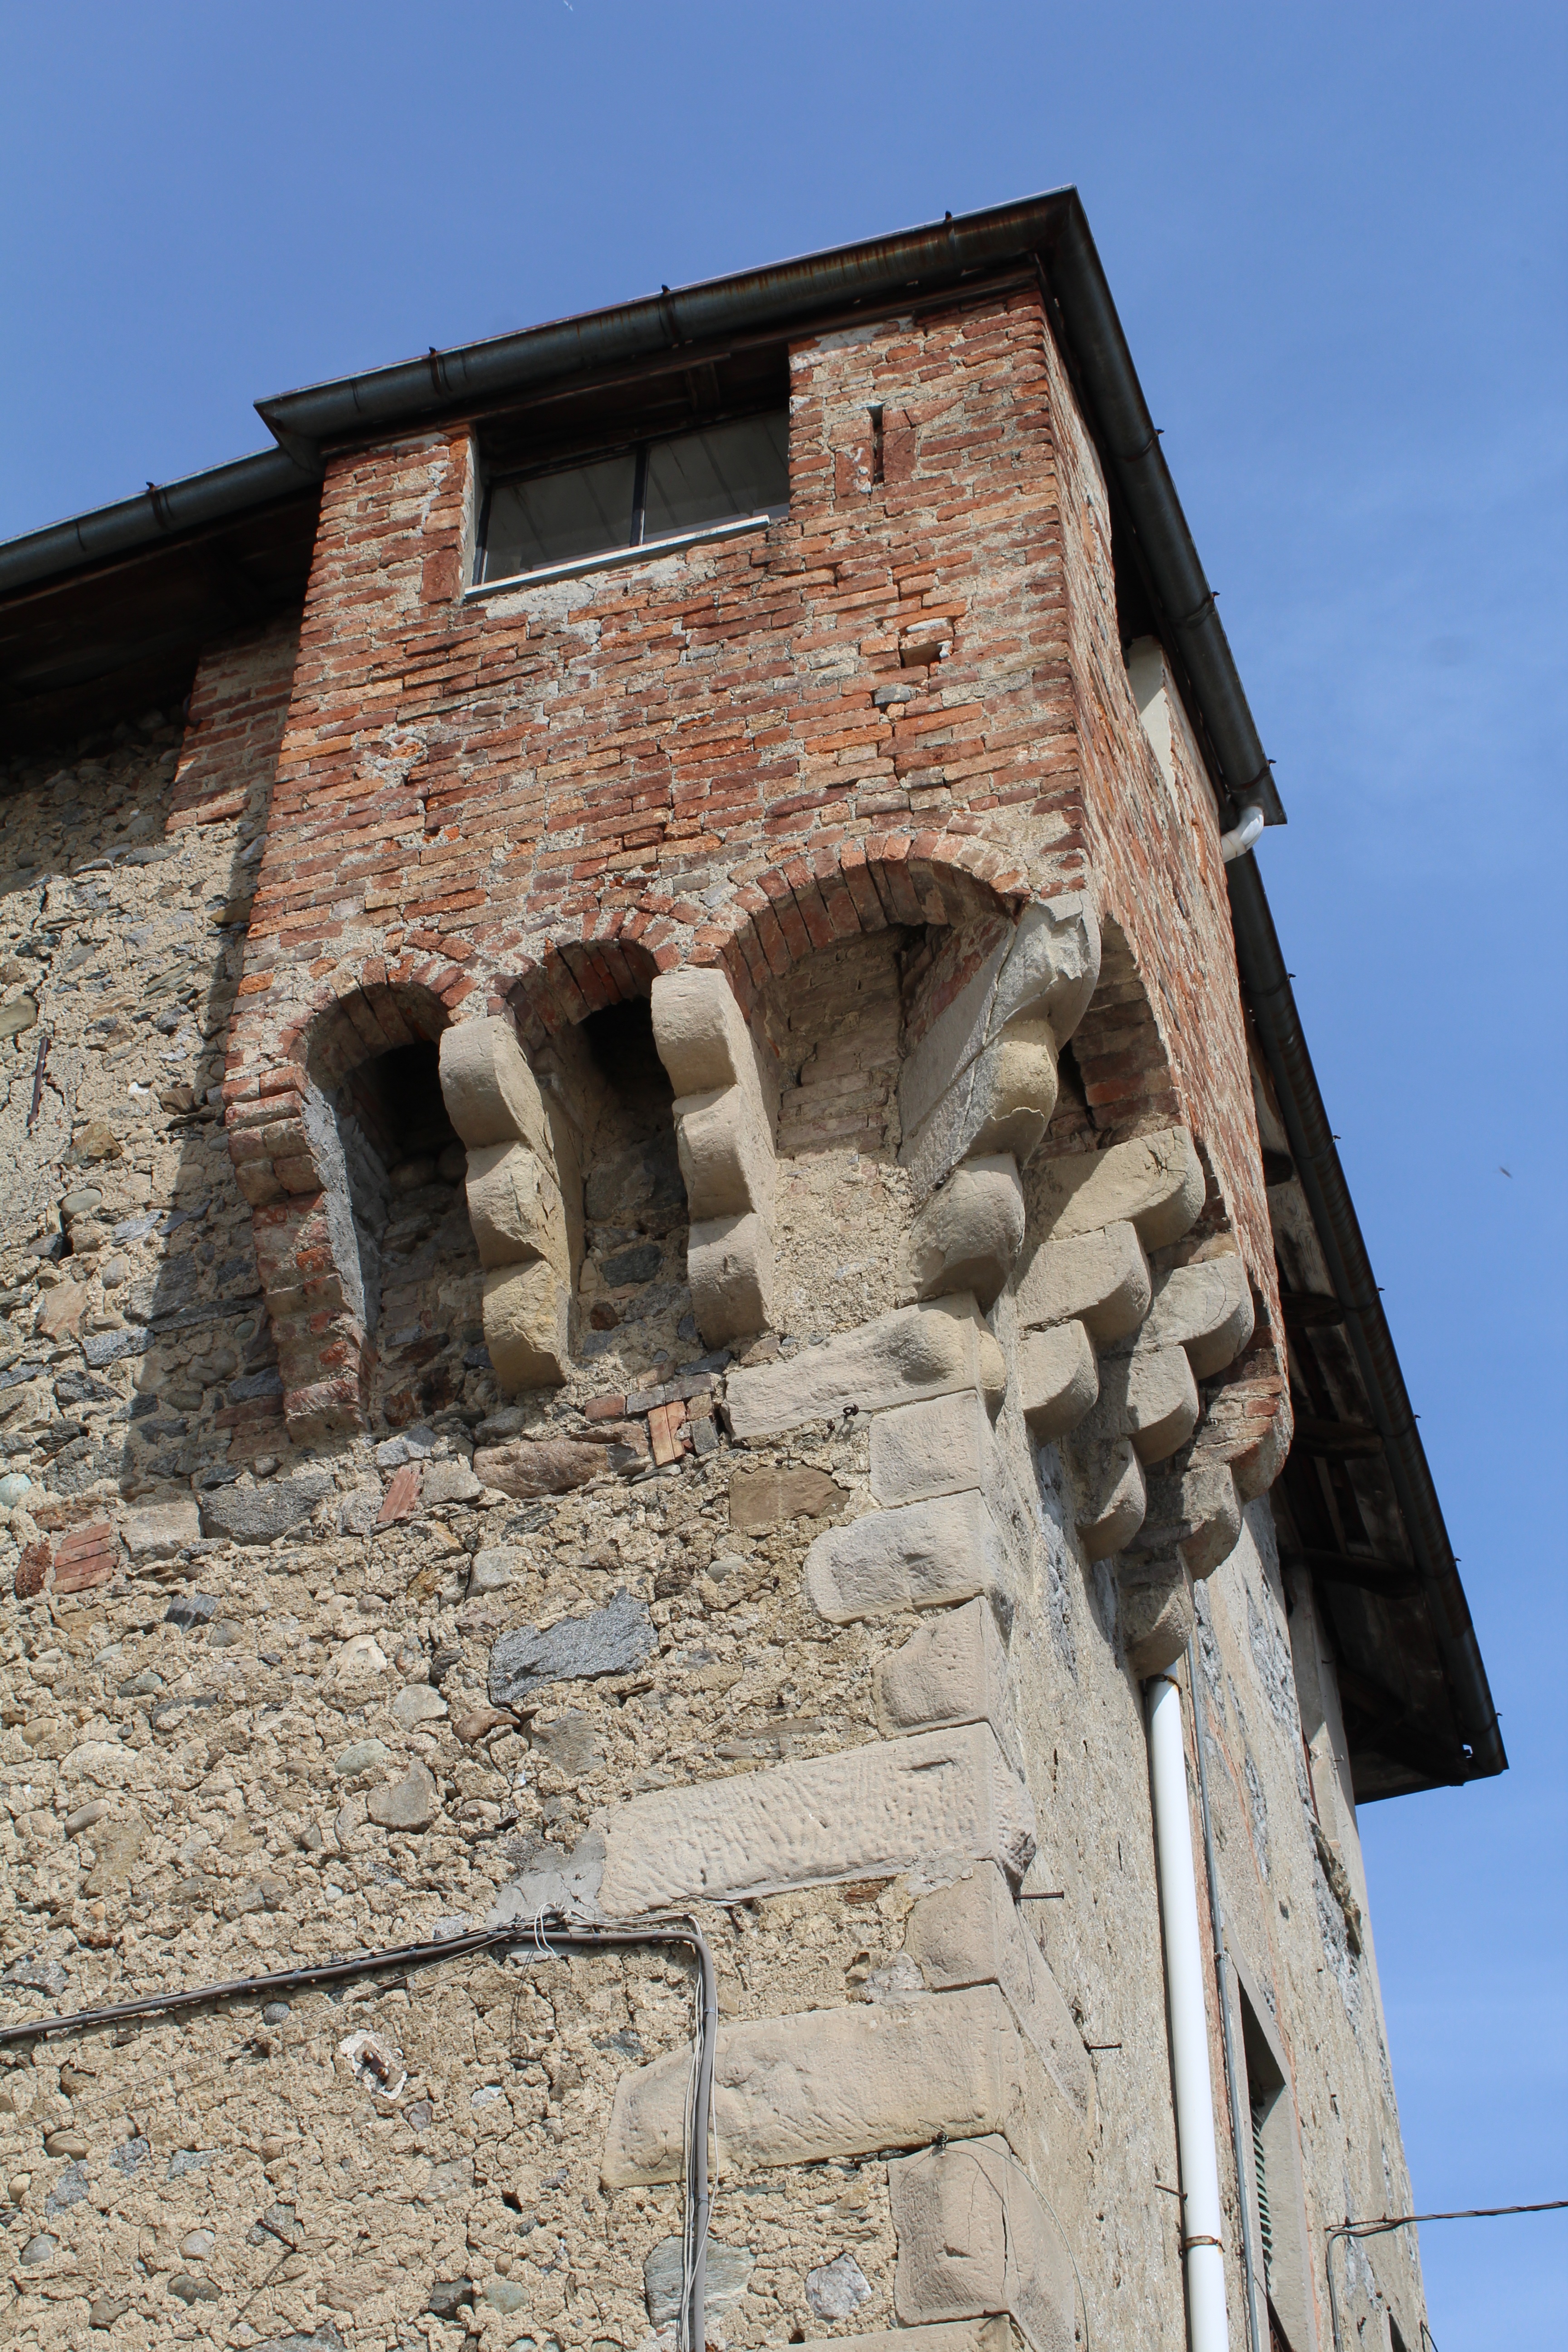
architecture, building, wall, village, tower, castle, facade, church, chapel, place of worship, bell tower, ruins, torre, history, middle ages, defense, medieval castle, glimpse, ancient history